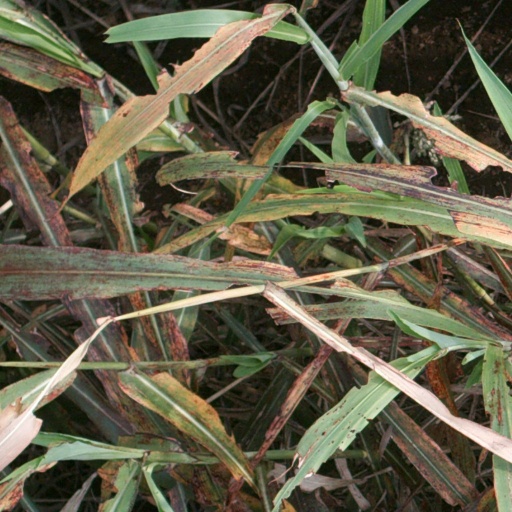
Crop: sorghum